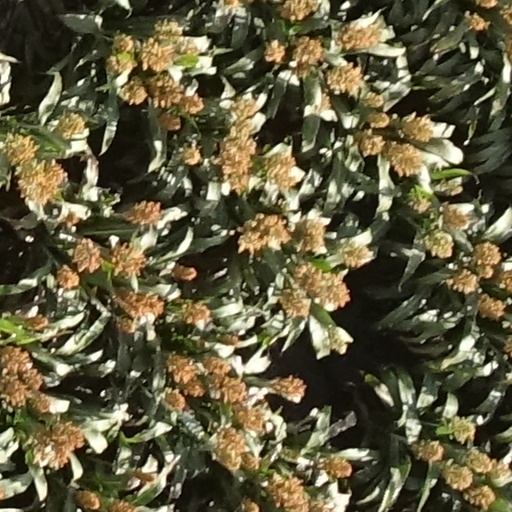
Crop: sorghum